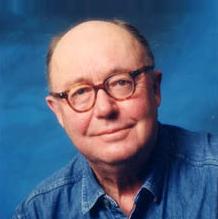
Age: 63